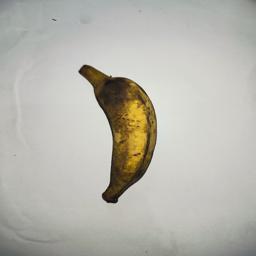
Banana variety: Bangla Kola